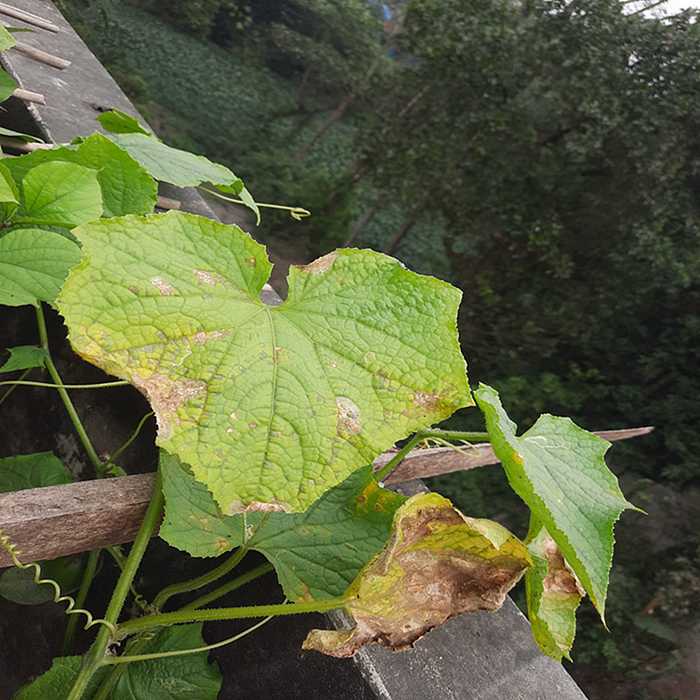
Plant: Cucumber
Label: Anthracnose lesions